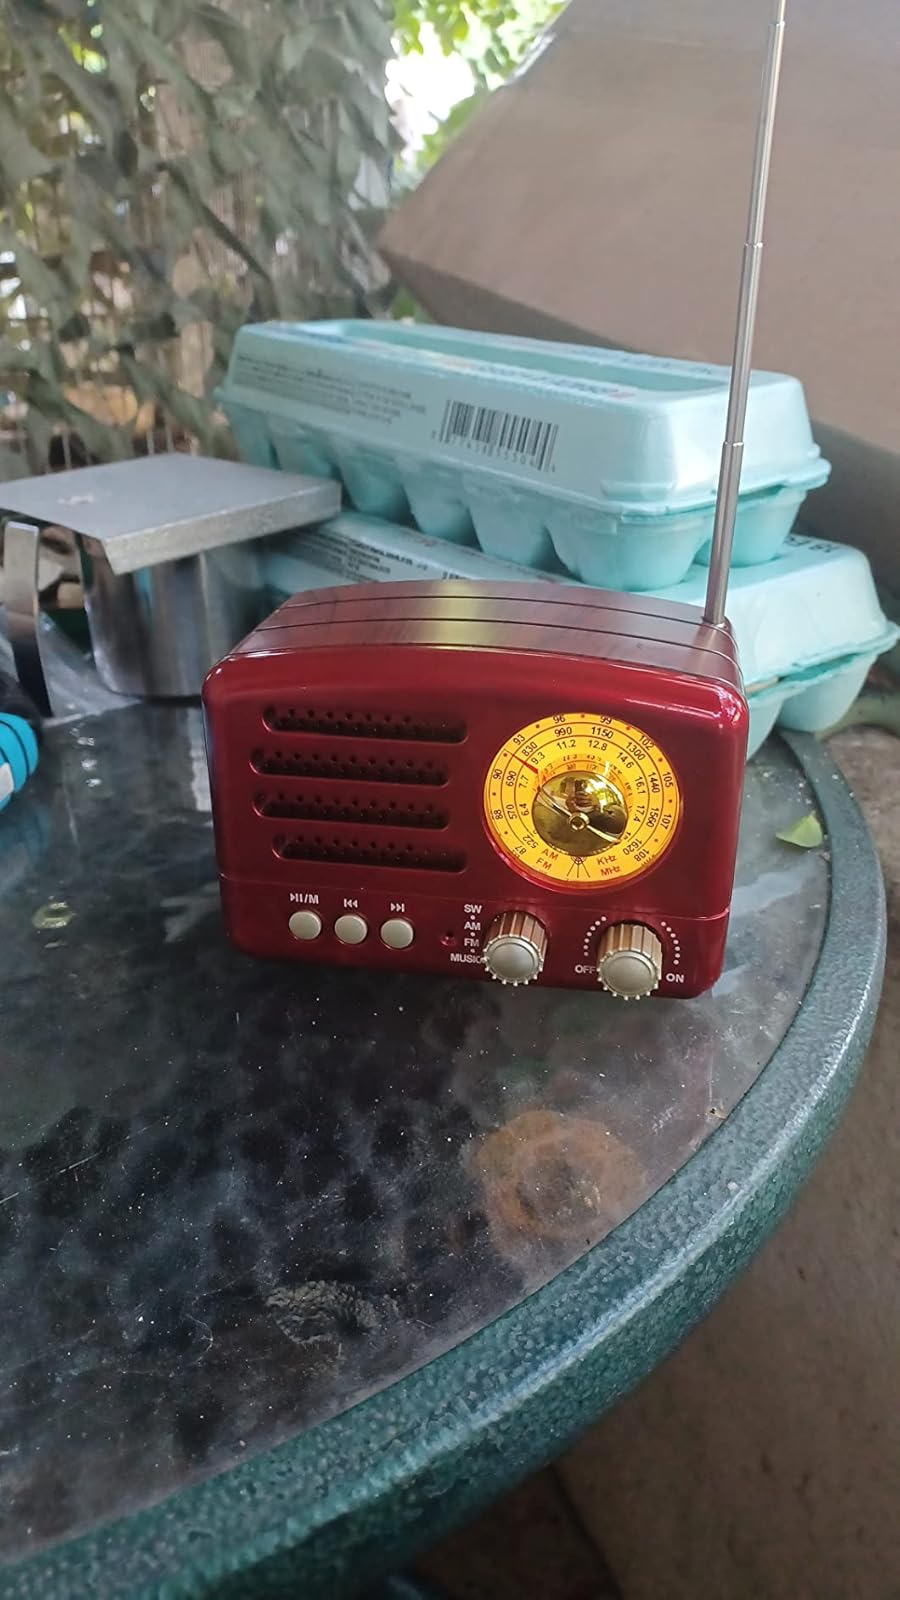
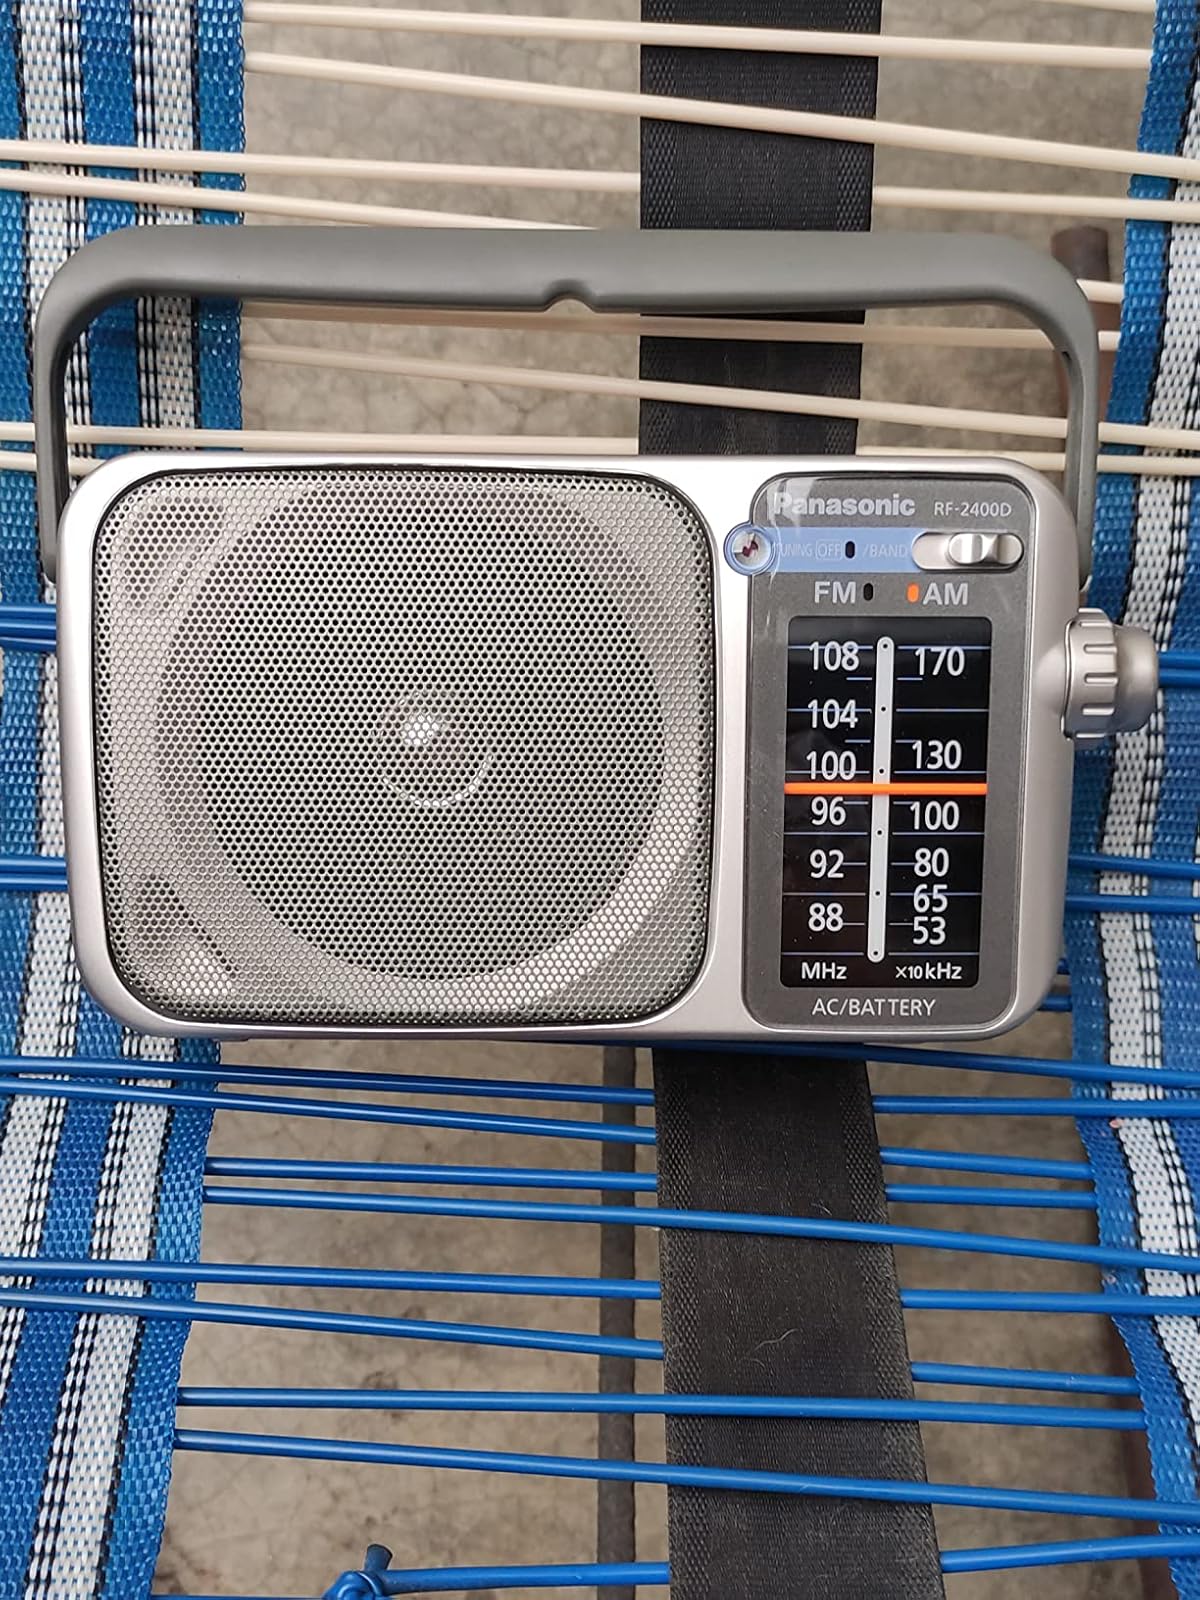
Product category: radio
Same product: no